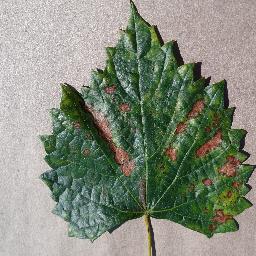
Label: Grape___Esca_(Black_Measles)